Banton, Romblon

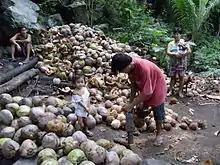
Copra farming in Banton

Banton is politically subdivided into 17 barangays. Each barangay consists of puroks and some have sitios.